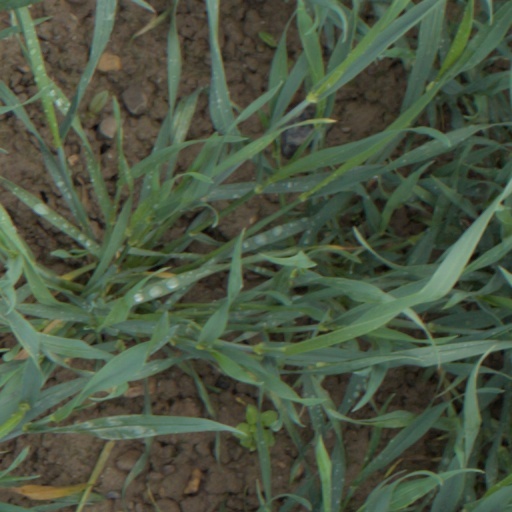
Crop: wheat